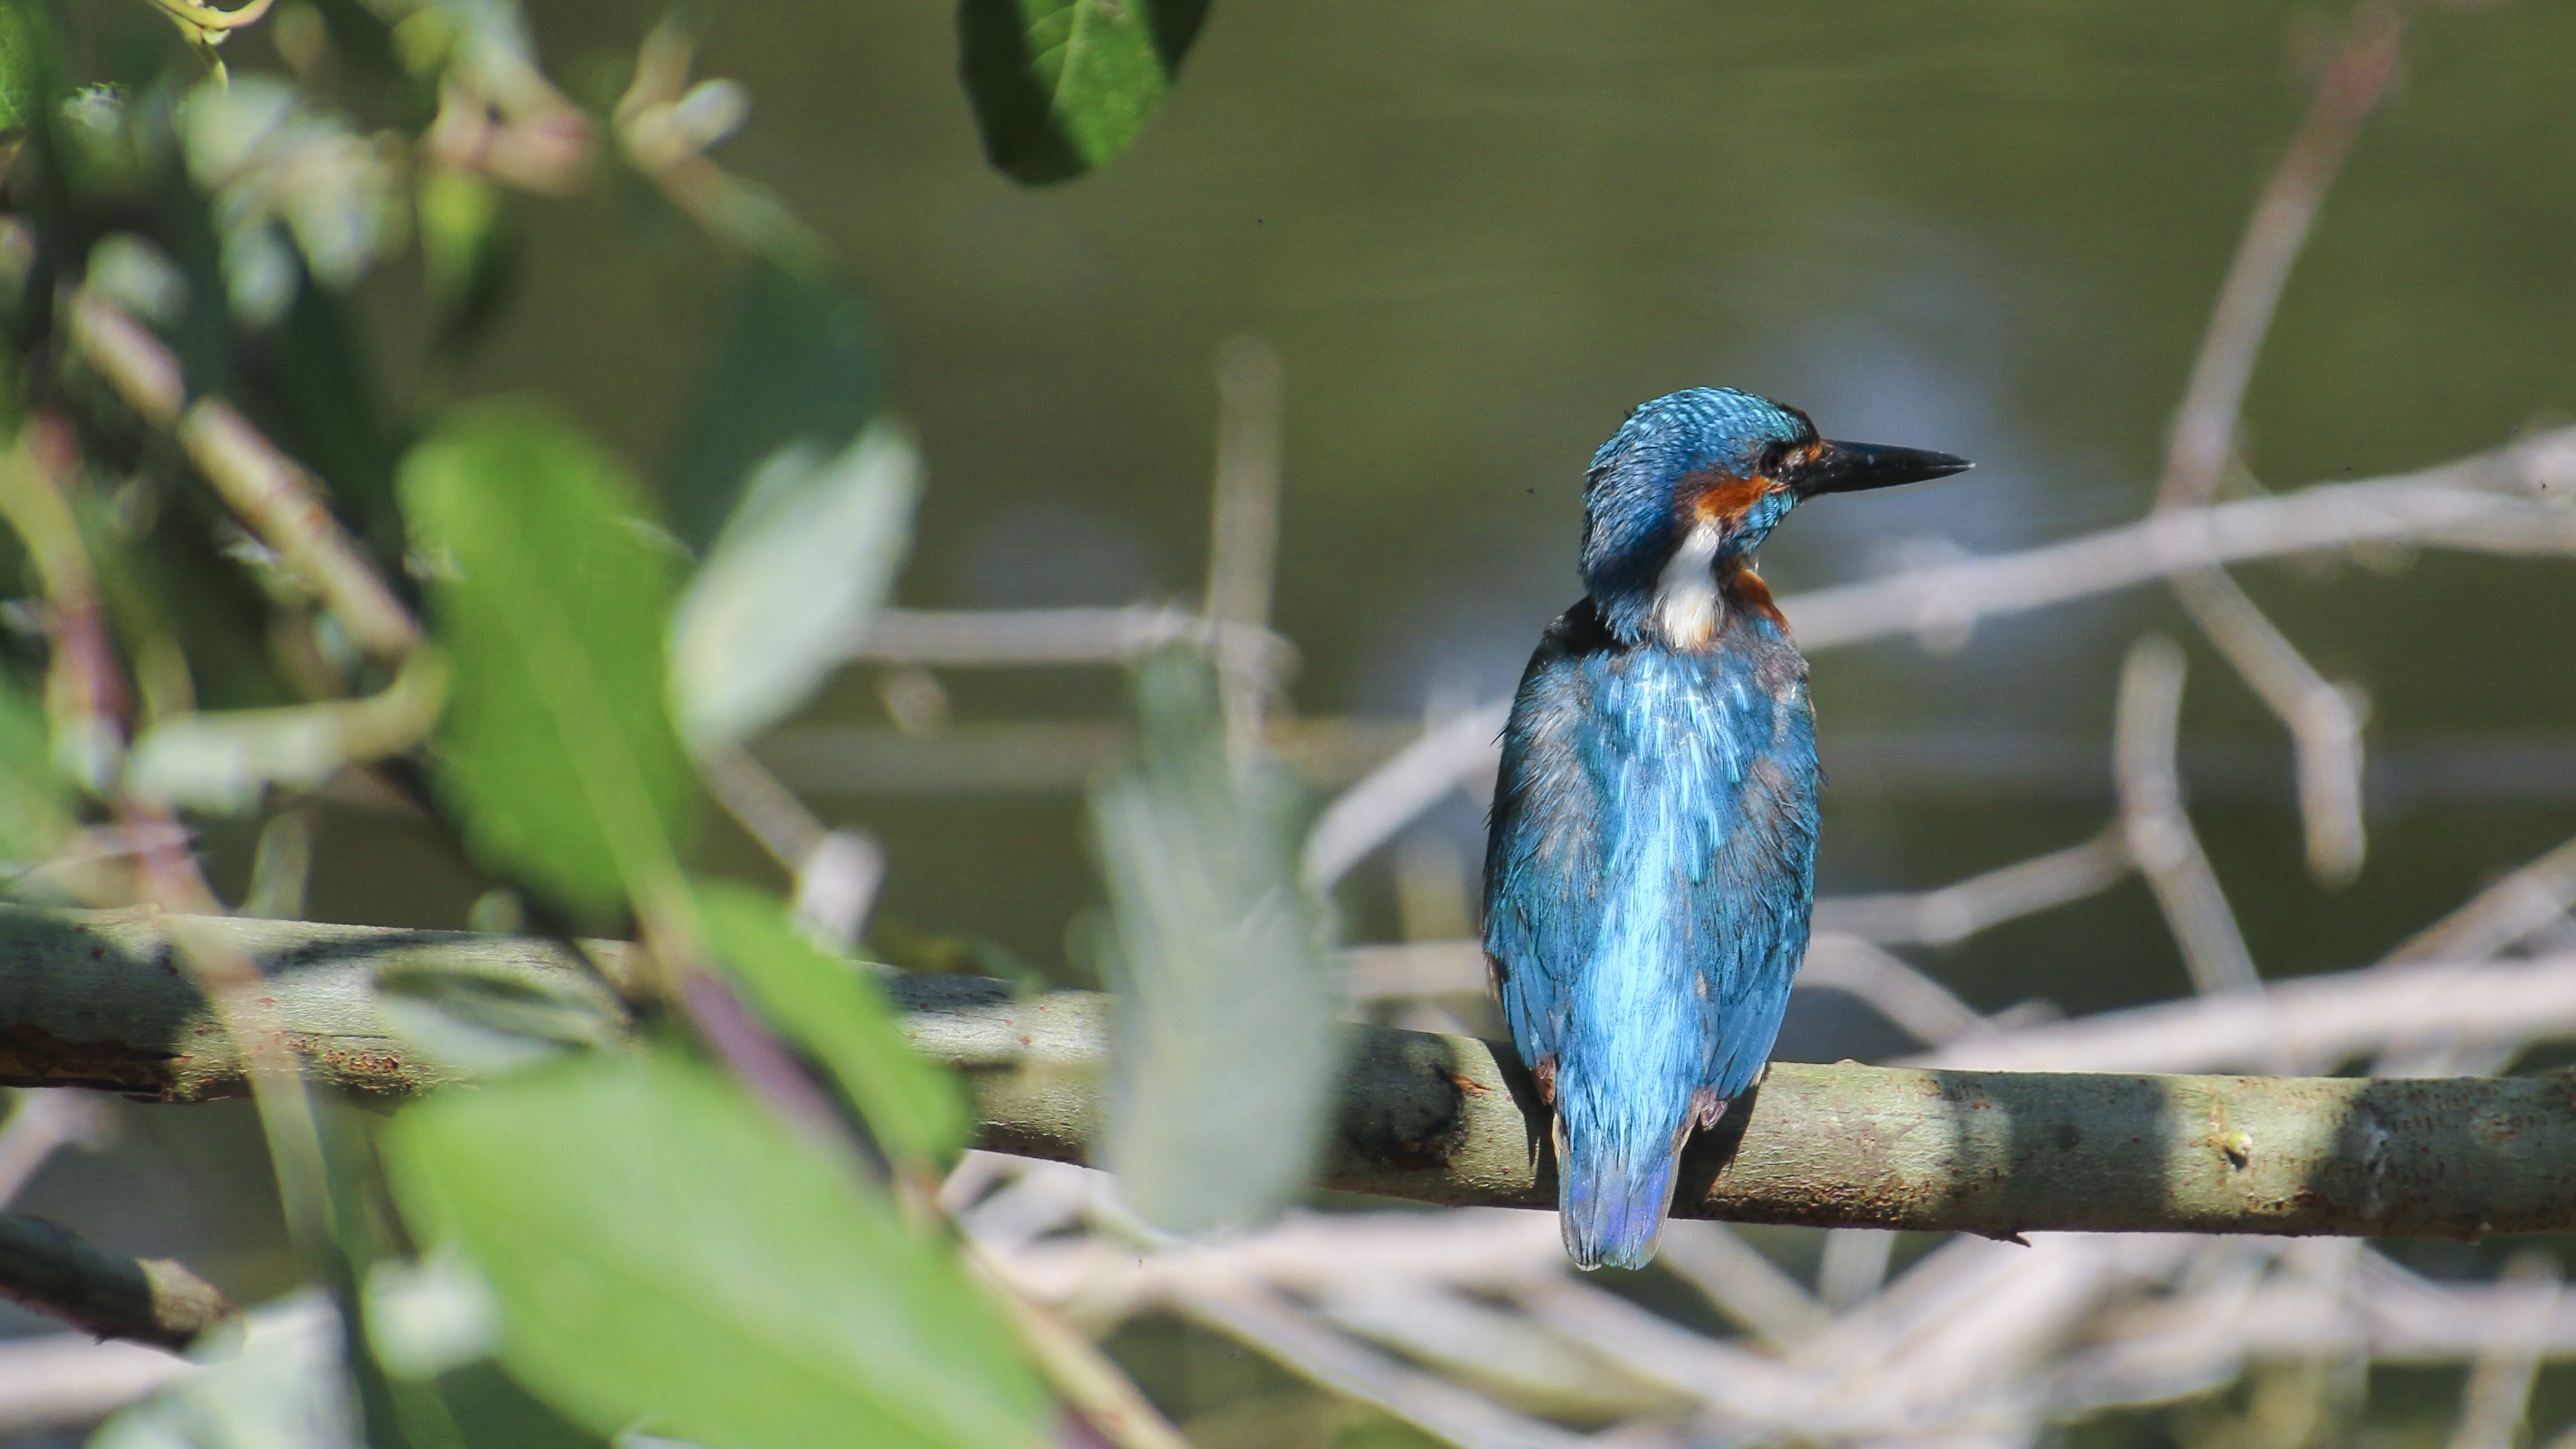
water, nature, branch, bird, river, wildlife, green, beak, clean, blue, feather, fauna, plumage, sit, vertebrate, elegant, kingfisher, water bird, coraciiformes, from the rear, blue feathers, perching bird, green jay